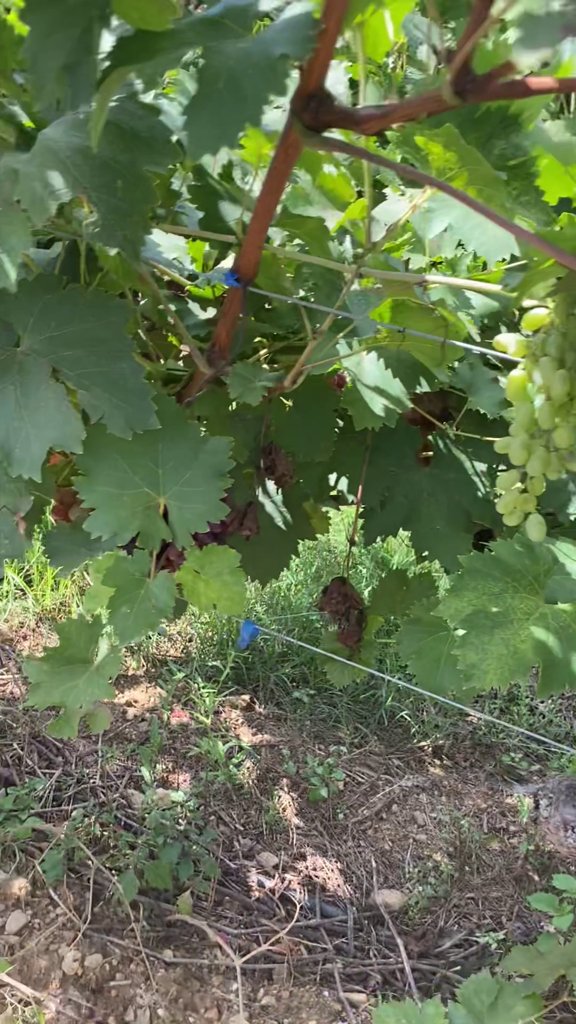
Berries visible: 27
Grape clusters: 2